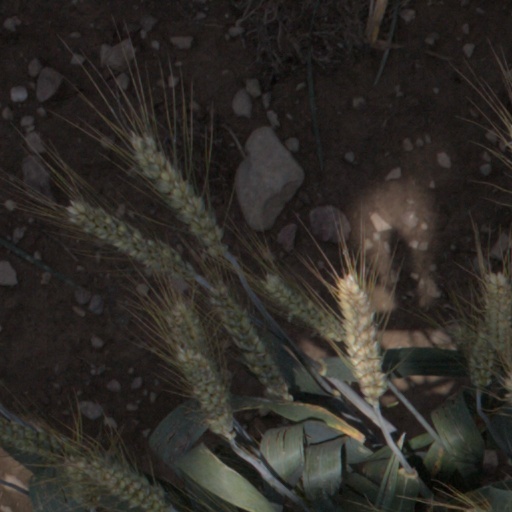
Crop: wheat